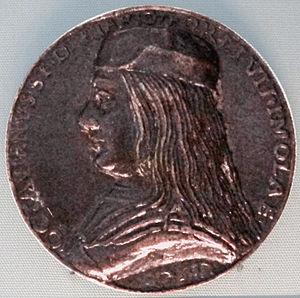
Ottaviano Riario est un condottiere italien, second fils de Catherine Sforza et de Girolamo Riario, seigneur d'Imola et de Forlì.
La famille Riario, souvent associée aux Della Rovere, Sforza, Rossi et Sansoni, est une famille qui est apparue au XIIᵉ siècle à Savone. Les principaux membres de la famille sont les cardinaux Pietro Riario, Raffaele Sansoni Riario Alessandro Riario, Tommaso Riario Sforza et Sisto Riario Sforza ainsi que les seigneurs de Forli et d'Imola, Girolamo Riario et Ottaviano Riario qui devient ensuite évêque de Viterbe.